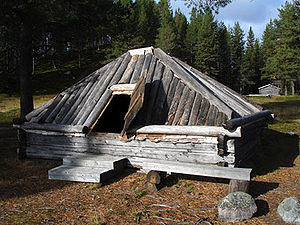
Malå kommun / Samisk sprog
Samisk kåte af tømmer ved Koppsele, Malå kommune
Malå kommun er en kommune i Västerbottens län i Lappland i Sverige. Malå kommun grænser til nabokommunerne Sorsele, Lycksele, Norsjö og Arvidsjaur, den sidste i Norrbottens län. Kommunens administrationscenter ligger i byen Malå.